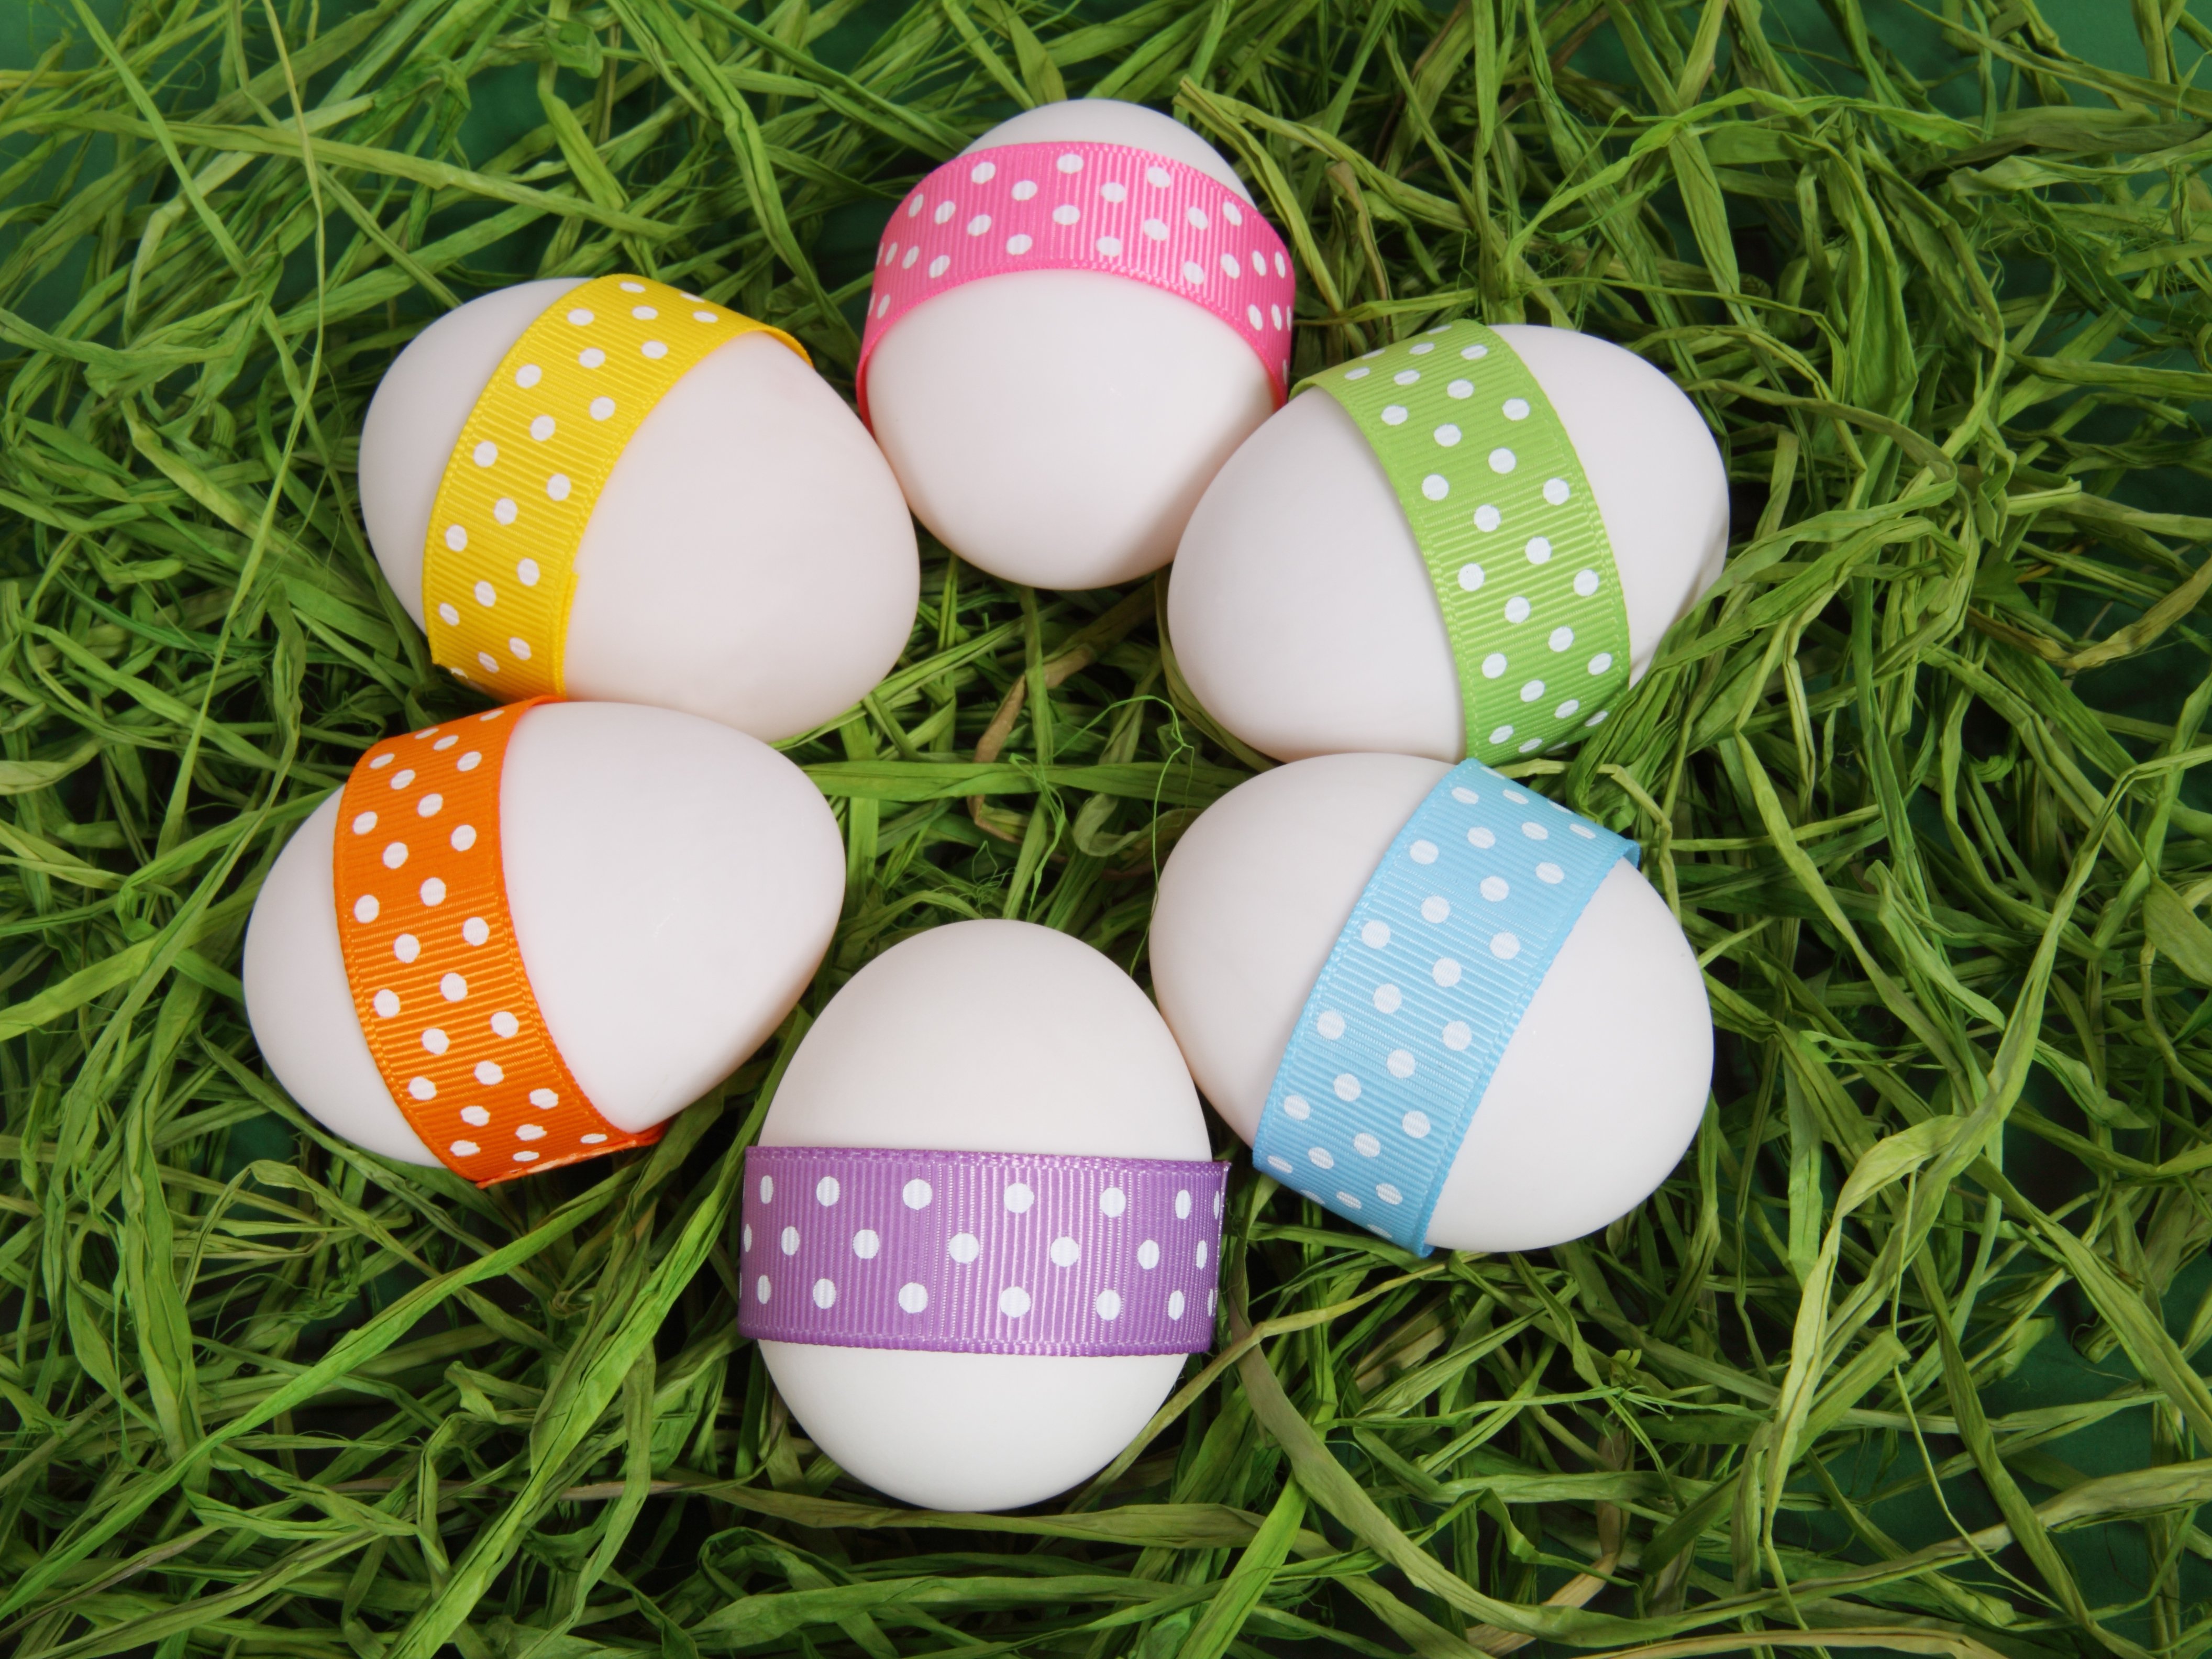
grass, celebration, decoration, food, spring, colorful, ribbon, egg, objects, fun, seasonal, eggs, easter, colored, easter egg